Architecture of Turkey

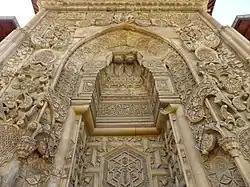
Portal of the Great Mosque of Divriği (1228–1229) in central Anatolia

Architecture under the Anatolian Seljuks incorporated an eclectic mix of influences, adopting local Byzantine, Armenian, and Georgian elements and combining them with designs from Islamic Syria, Iran, Iraq, and Central Asia. Their monuments were largely built in dressed stone, with brick used for minarets. Decoration was concentrated around certain elements like entrance portals and took the form of elaborate stone carving (e.g. the Ince Minareli Medrese and the Divriği complex), occasional "ablaq" stonework (e.g. Alâeddin Mosque in Konya), and large surfaces covered in tilework (e.g. Karatay Medrese).